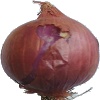
Label: Onion Red 1